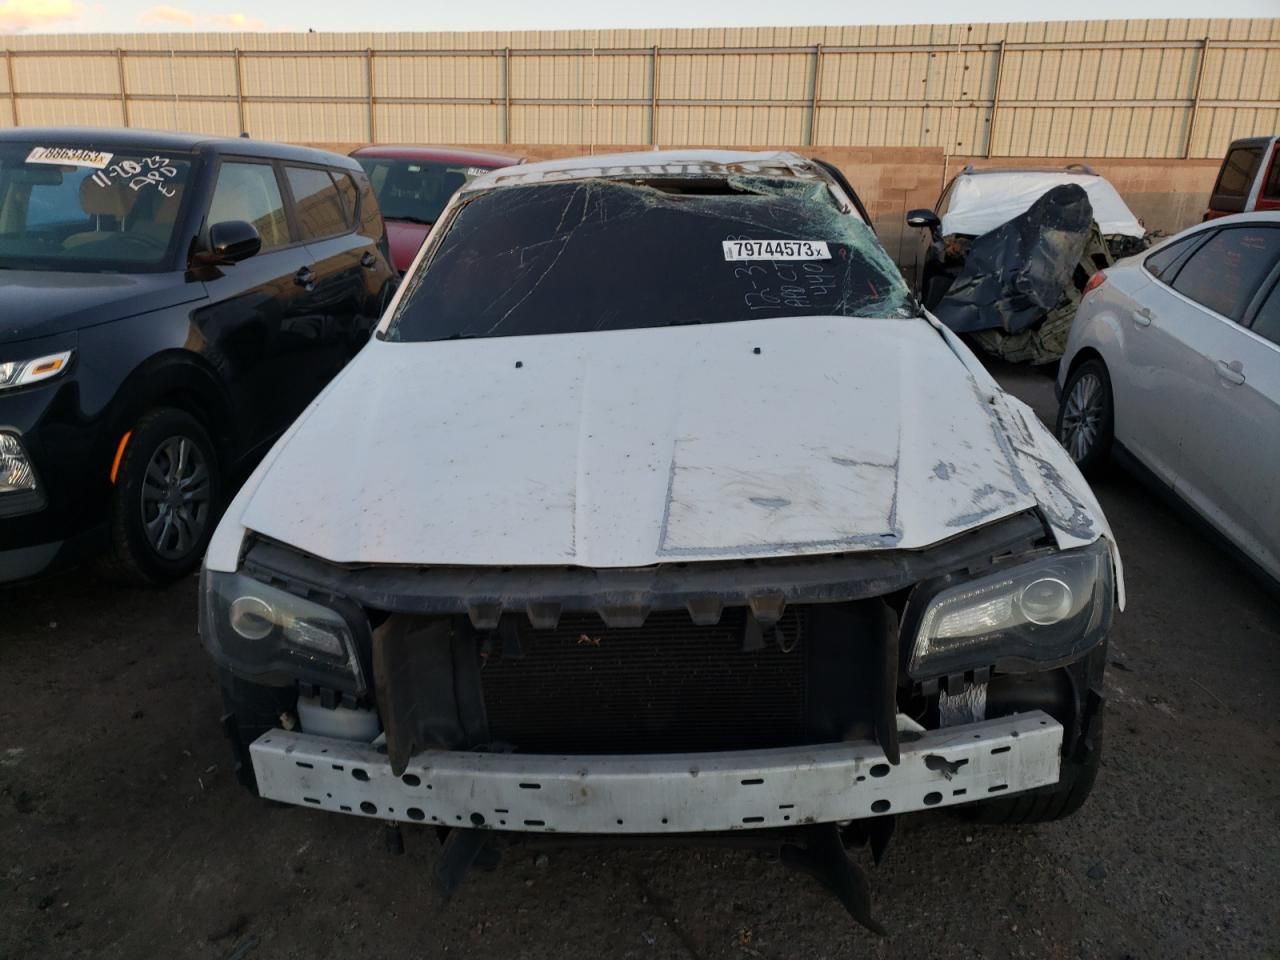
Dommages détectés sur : plaque d'immatriculation avant, pare-choc avant, capot, pare-brise avant, aile avant droite, aile avant gauche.
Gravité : majeur